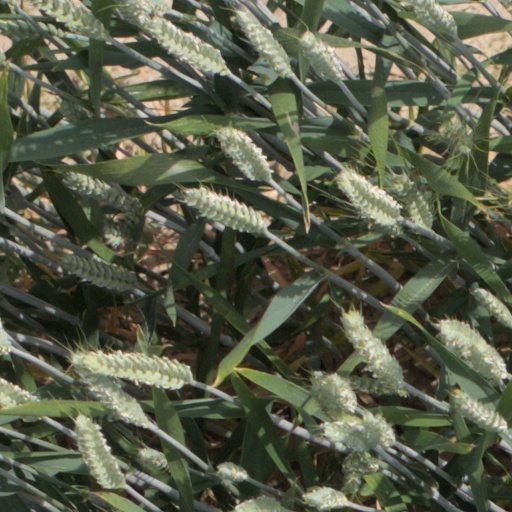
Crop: wheat